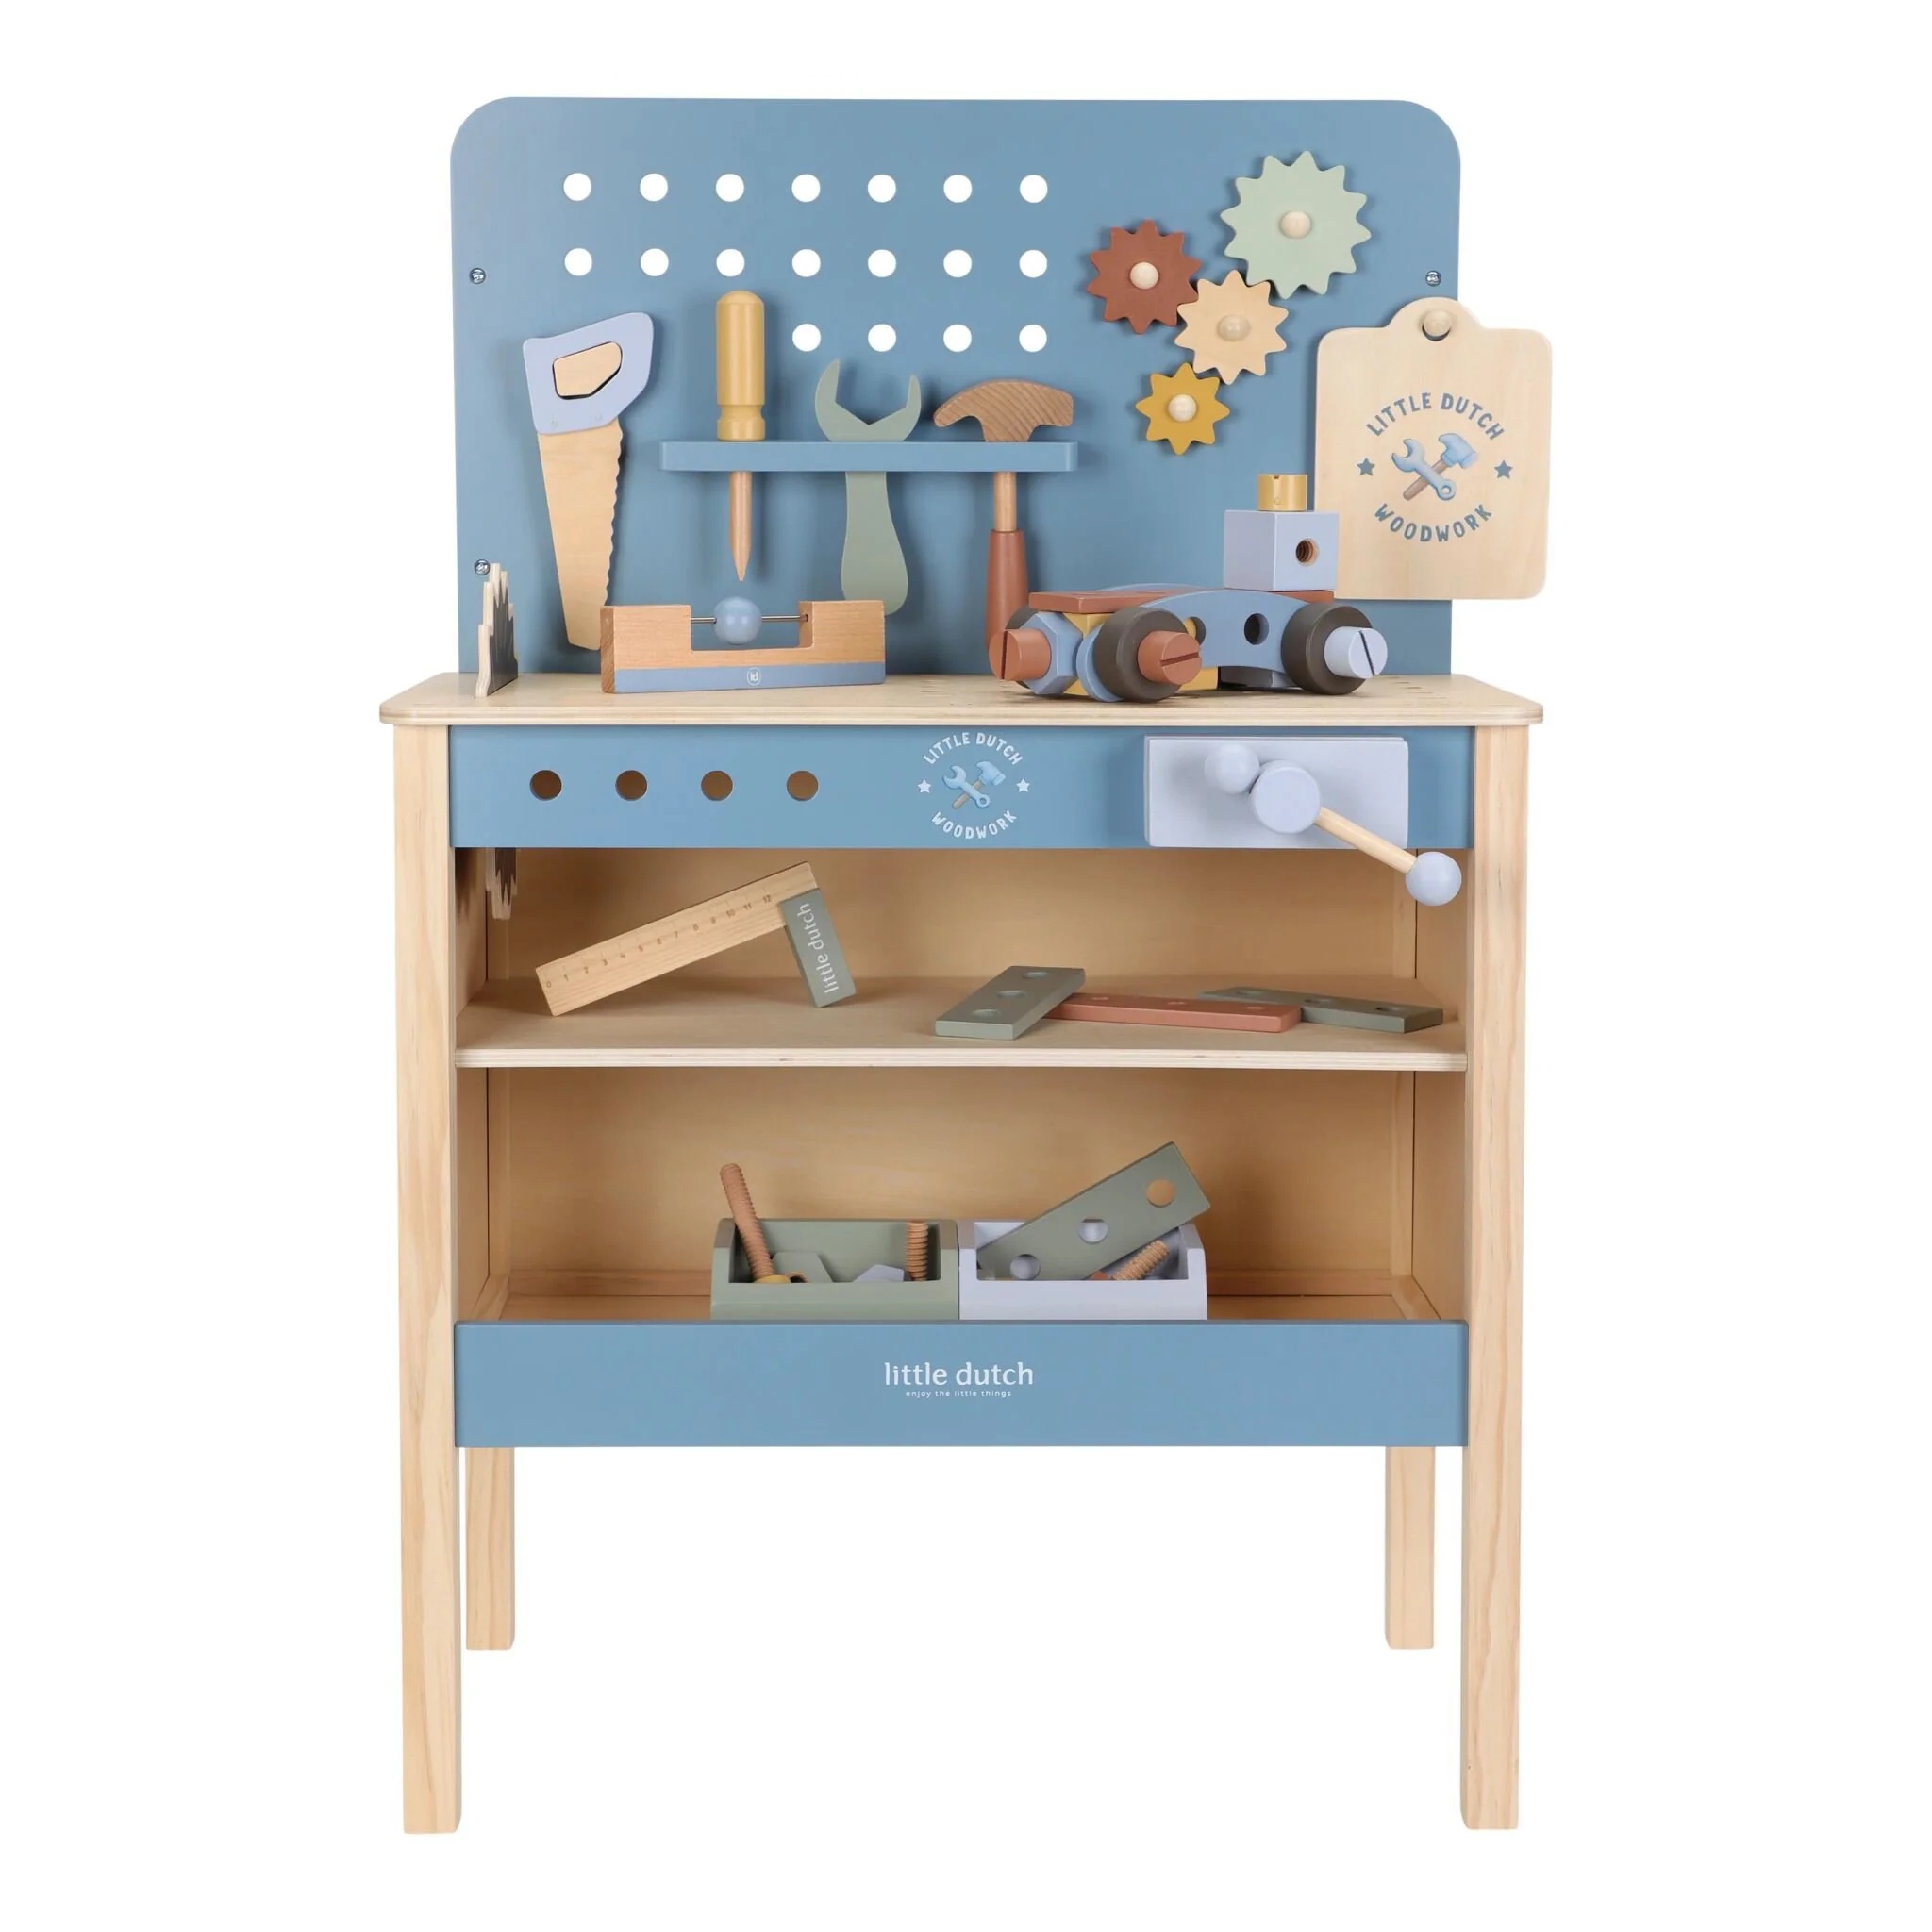
Bancada de Ferramentas Little Dutch - Azul
Brand: Little Cloud Porto
Category: Toys & Games > Toys > Pretend Play > Toy Tools